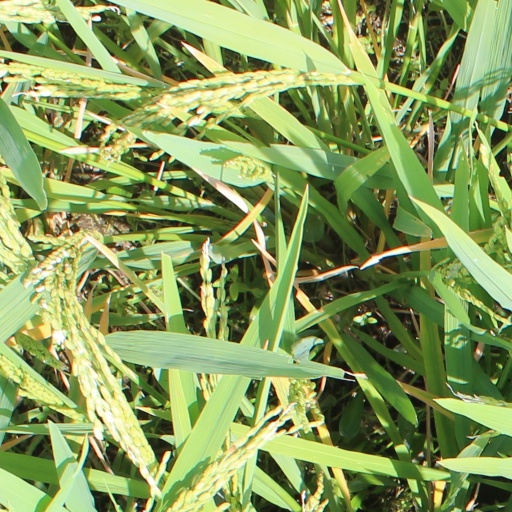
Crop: rice